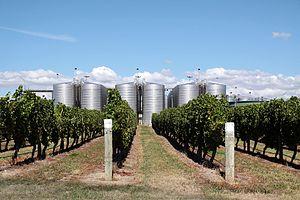
Vignoble à Marlborough et cuves inox extérieures
Le vignoble de Marlborough est situé au Nord de l'île du Sud de la Nouvelle-Zélande, dans la région de Marlborough, proche de la ville de Blenheim.